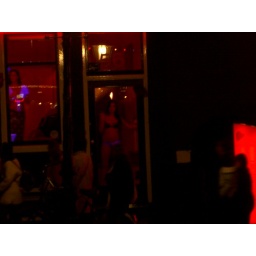
A girl in a window who's probably not called Roxanne.